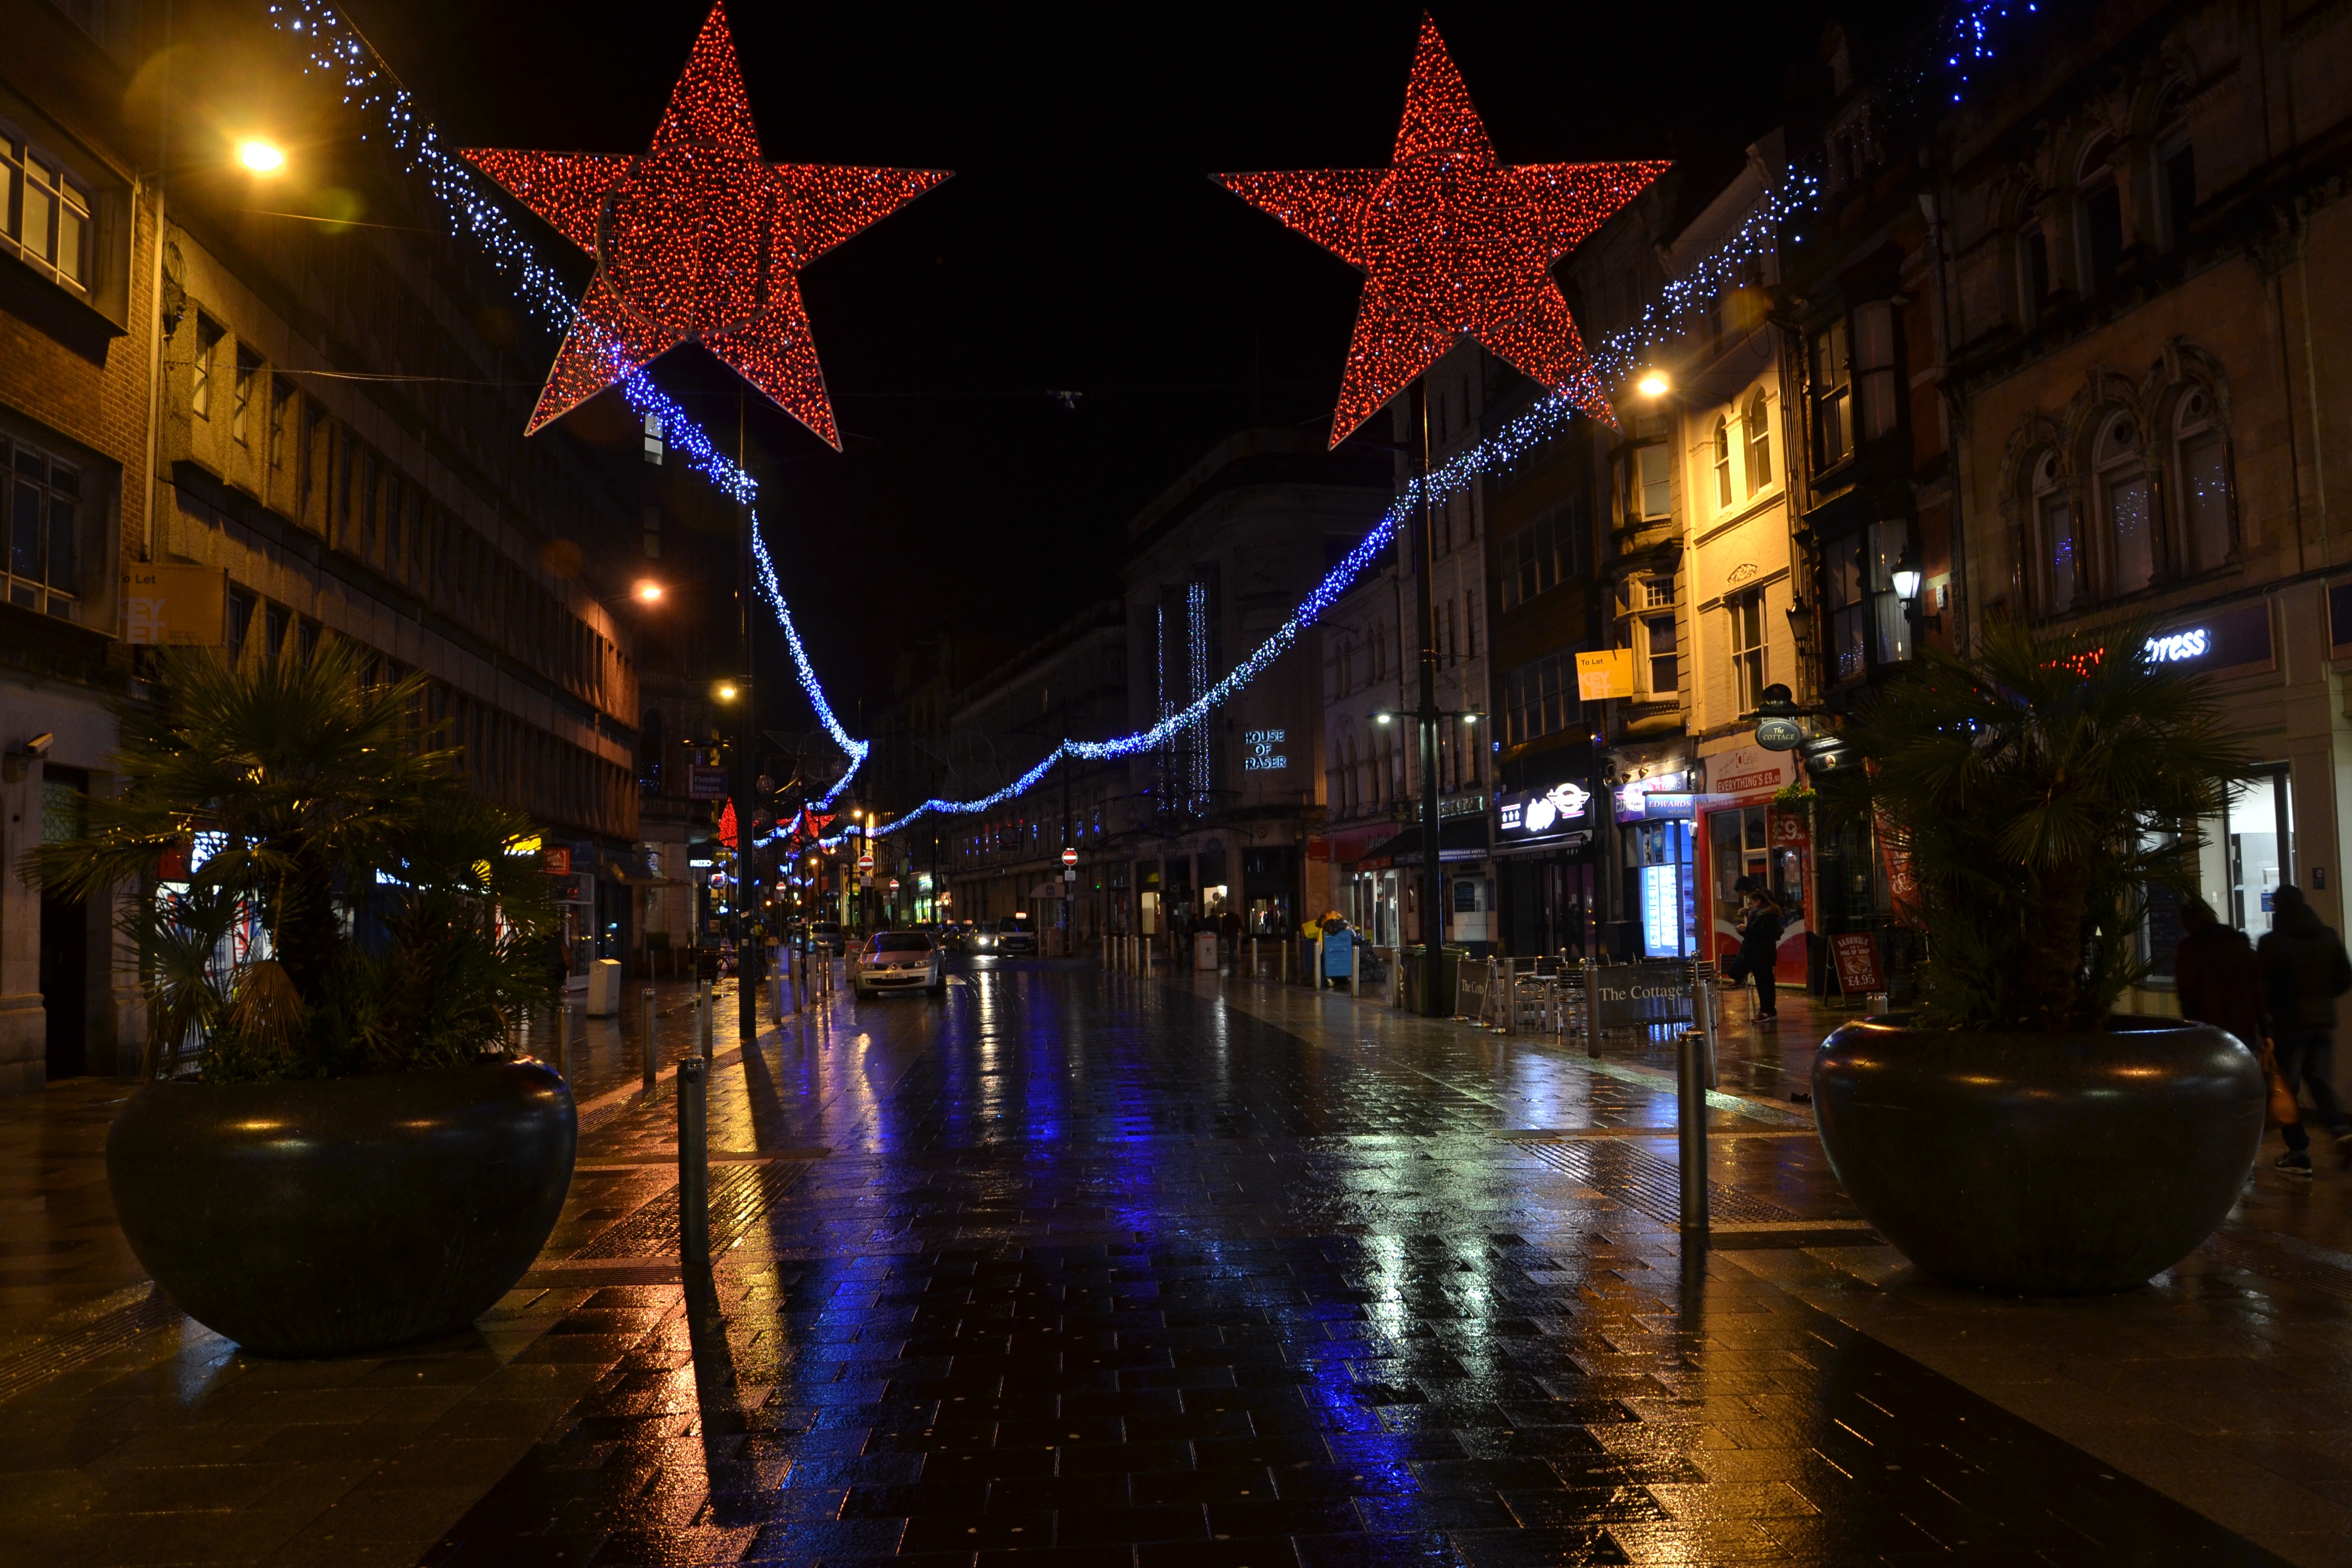
outdoor, light, architecture, road, street, night, house, town, view, perspective, building, city, urban, cityscape, downtown, dusk, evening, scenic, scenery, exterior, residential, christmas, lighting, illuminated, christmas decoration, reflect, district, lights, stars, reflections, raining, scene, city lights, cardiff, city at night, city night, city center, christmas lights, urban city, high street, new year 2016, opportunities